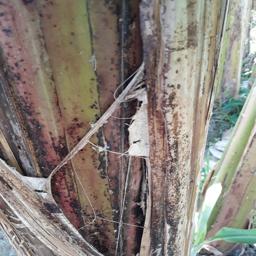
Label: BACTERIAL SOFT ROT